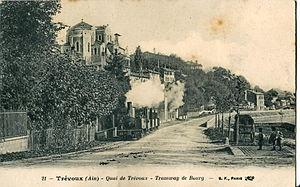
Carte postale ancienne éditée par BF à Paris, n°21
« Corpet-Louvet » est le nom d'une société connue en particulier pour sa production de locomotives à vapeur. Les amateurs de l'histoire des chemins de fer, notamment du réseau secondaire à voie étroite, connaissent bien cette entreprise familiale qui en fait a pris successivement la forme de plusieurs entités juridiques, jalonnant pendant près d'une centaine d'années son activité de constructeur ferroviaire. Cette période débute dans la deuxième moitié du XIXᵉ siècle et se poursuit pendant toute la première moitié du XXᵉ siècle, la fin de la production ferroviaire se situant en 1952.
Les Tramways de l'Ain est le nom générique donné à un ancien réseau ferroviaire du département de l'Ain, principalement constitué de chemins de fer économiques de type tramway à voie métrique, commencé dès 1879, et développant 485 km de voies à son apogée.